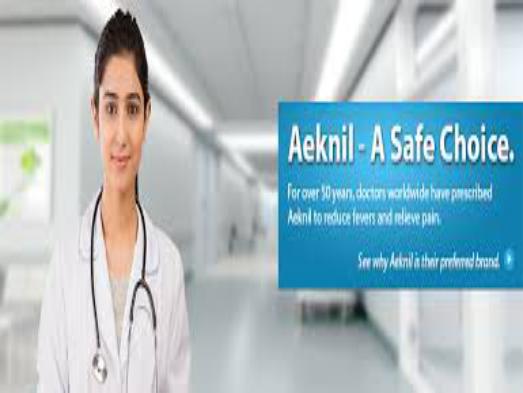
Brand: aeknil
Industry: Medical